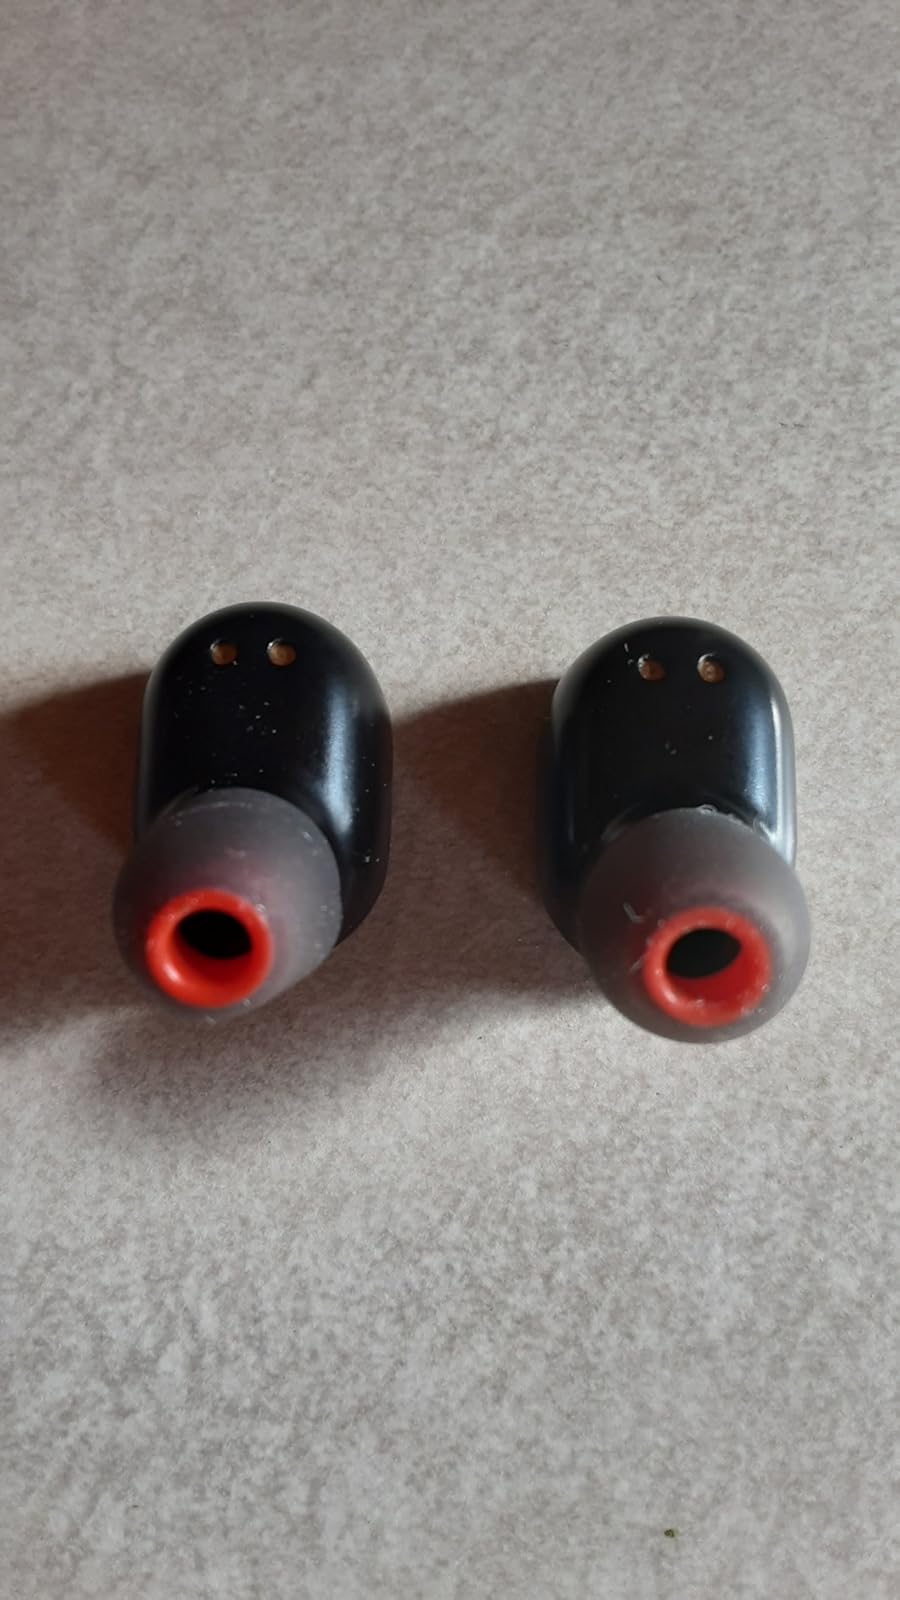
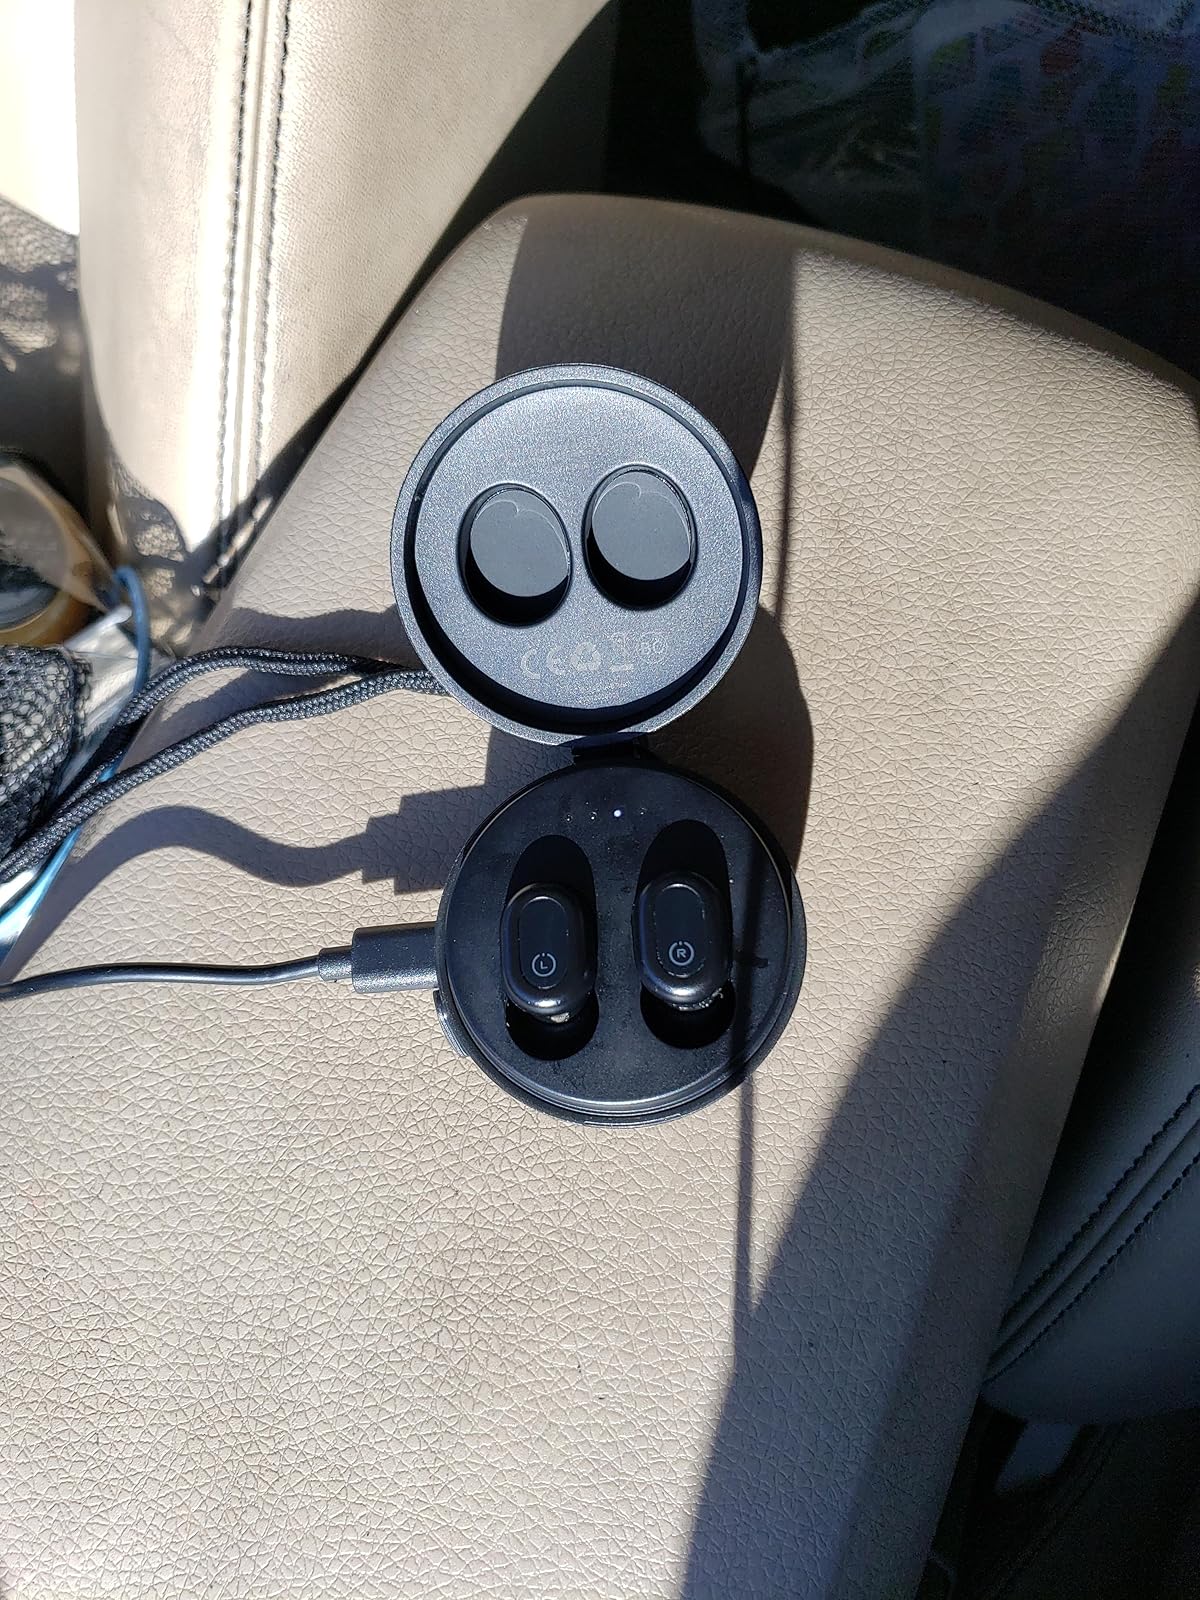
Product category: earbuds
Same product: yes